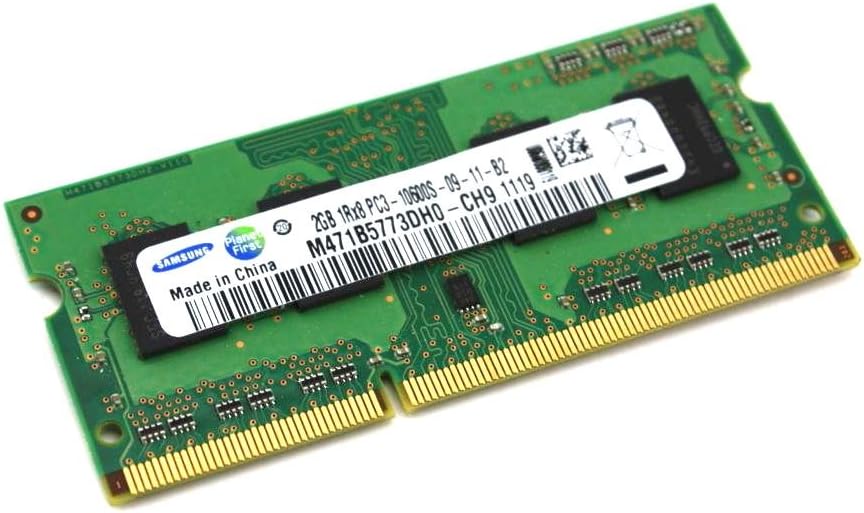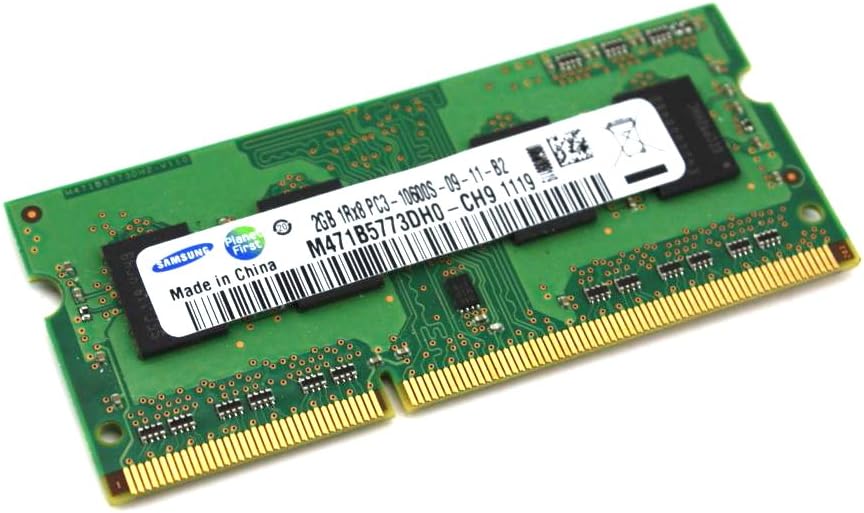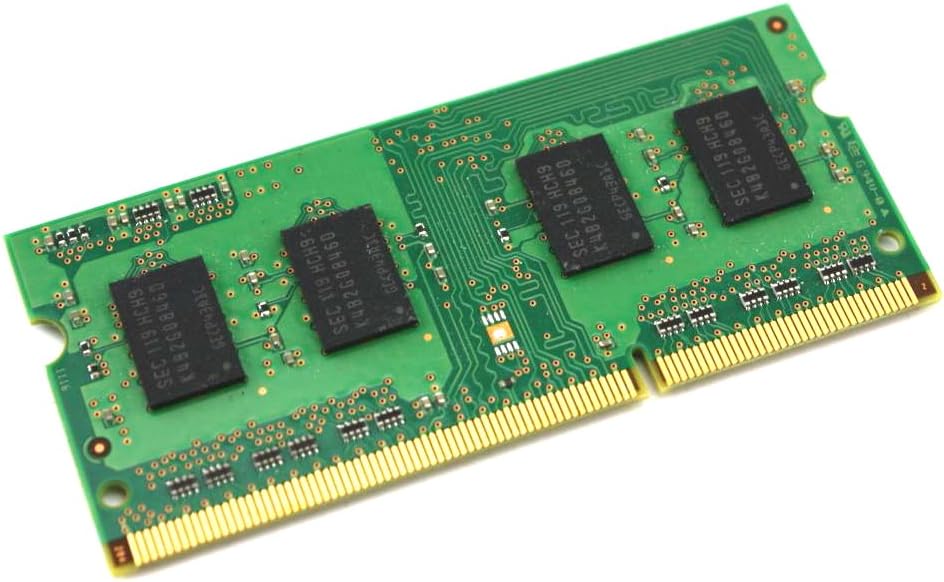
Genuine Samsung M471B5773DH0-CH9 Memory Laptop 2GB 1Rx8 PC3-10600S DDR3 M471B5773DH0-CH9
Category: Computers
2*2GB memory card. 4GB of ram memory in total.
Features: 2GB Memory Chip for Dell Laptop